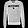
Label: Pullover